Breakout (Miley Cyrus album)

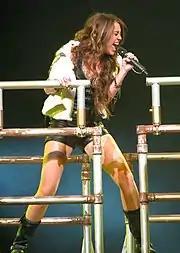
Cyrus performing "Breakout" on the Wonder World Tour (2009).

"Breakout" was written by Ted Bruner, in collaboration with Trey Vittetoe and Gina Schock of the Go-Go's. It was first recorded by American pop singer Katy Perry, for her second album "One of the Boys" (2008), though it was never included for the album and was passed on to Cyrus, on whose version Perry sings backing vocals. Like most songs on "Breakout", Cyrus wrote "7 Things" while traveling on the Best of Both Worlds Tour, reflecting on her numerous emotions about an ex-boyfriend. She claimed her use of the word "hate" demonstrated how furious she was, at the time. Originally, "7 Things" was more "soft and nice" but Cyrus says she "went nuts" during the recording process and gave the song a harder sound. She decided to record a cover version of Cyndi Lauper's "Girls Just Want to Have Fun" from the album "She's So Unusual" (1983), after speaking with Lauper at the 50th Grammy Awards. The two singers were conversing about music, when Lauper stated, "Well, don't be scared of anything. People waste their lives being scared. Lasso the moon. But don't do it because someone tells you it's the right idea." Cyrus believed Lauper's saying encompassed the direction she wanted to take "Breakout", ergo she covered "Girls Just Want to Have Fun". However, she desired for the cover to be completely different from other covers of "Girls Just Want to Have Fun" she heard. She described the process as "almost [having] to relearn the song." About the finished product, Cyrus said, "When you listen to the song, it's, like, you're not even sure what it is. It's something completely new." "Full Circle" was co-written by Cyrus, Scott Cutler, and Anne Preven about Cyrus' relationship with Nick Jonas of the Jonas Brothers. "It's about two people. They're always gonna come back together no matter what anyone says, the bad people that try to keep you apart", Cyrus said of the song's concept.